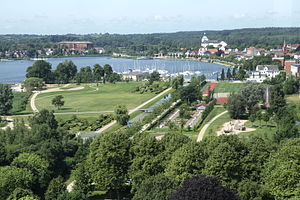
Kongeengen
Kongeengen med Sli-kanalen og udsigt til Gottorp Slot og Dyrehaven
Kongeengen eller Königswiesen er en cirka 16 hektar stor park i Slesvig by. Parken er beliggende umiddelbart vest for den gamle by og domkirken ved Slien. Midt igennem parken løber en cirka 8 meter bred og 420 meter lang øst-vest gående vandkanal, som udmunder vest for parken. Nord for kanalen findes et cirka 14 meter høj udsigtstårn, en temalegeplads med fokus på vikingetiden, en skatepark og idrætspladser. Ved Kongeengen ligger også byens badested Louisebad og en række ro- og sejlklubber. Parken er også stedet, hvor de årlige vikingedage afholdes. I en del af parken findes en lille scene for kulturelle arrangementer og gudstjenester om sommeren. Fra parken er der udsigt til Mågeøen, til vikingtårnet og halvøen Ør i Frederiksberg og til Sliens sydlige bred ved Bustrup/Hedeby.